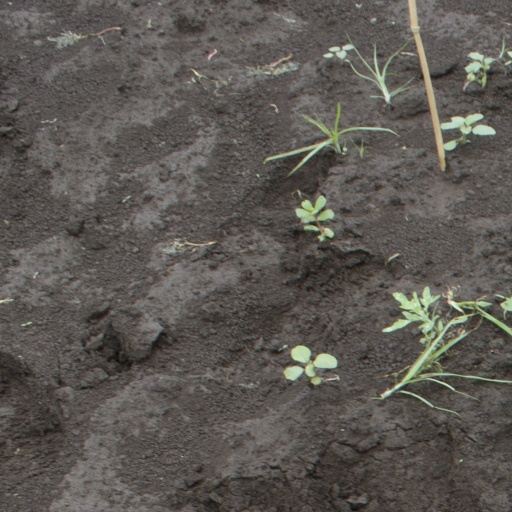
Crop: soybean